Sea of Galilee

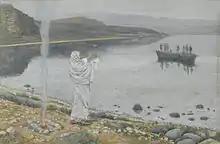
"Jesus appears on the shore of Lake Tiberias" by James Tissot

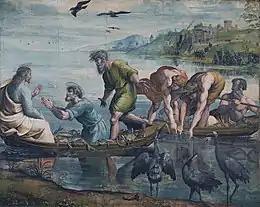
Jesus and the miraculous catch of fish, in the Sea of Galilee, by Raphael

In the New Testament, much of the ministry of Jesus occurs on the shores of the Sea of Galilee. In those days, there was a continuous ribbon development of settlements and villages around the lake and plenty of trade and ferrying by boat. The Synoptic Gospels of Mark 1:14–20), Matthew 4:18–22), and Luke 5:1–11) describe how Jesus recruited four of his apostles from the shores of the Kinneret: the fishermen Simon and his brother Andrew and the brothers John and James. One of Jesus' famous teaching episodes, the Sermon on the Mount, is supposed to have been given on a hill overlooking the Kinneret. Many of his miracles are also said to have occurred here including his walking on water, calming the storm, the disciples and the miraculous catch of fish, and his feeding five thousand people (in Tabgha). In John's Gospel the sea provides the setting for Jesus' third post-resurrection appearance to his disciples (John 21).